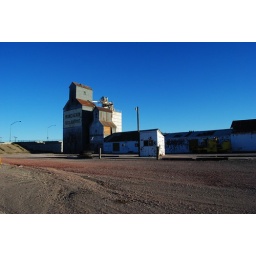
Just off the highway in Lusk WY. Lots of train stuff here.